Shawn Martinbrough

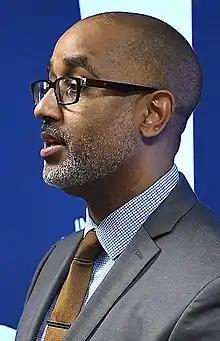
Martinbrough in 2018

Shawn C. Martinbrough is an American comic book artist. The long-time artist for Robert Kirkman's "Thief of Thieves", Martinbrough is known for his film noir-influenced drawing style.